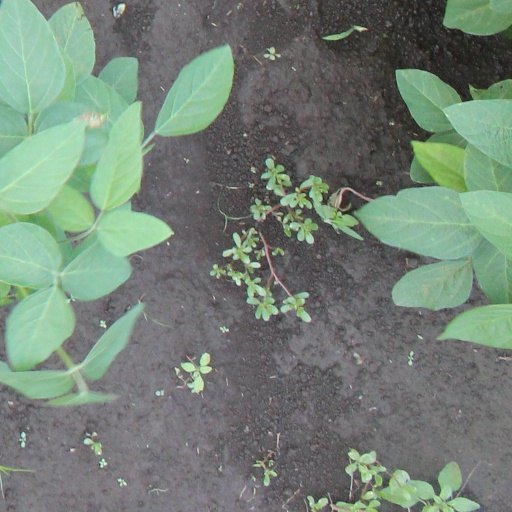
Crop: soybean